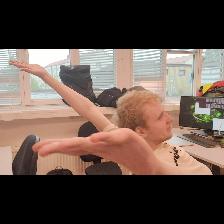
Label: Human